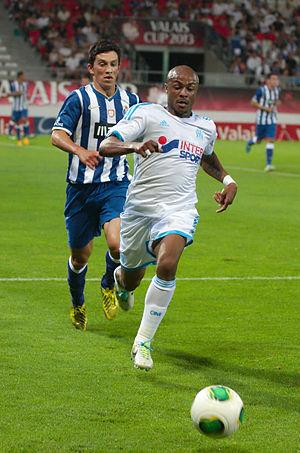
André Ayew, né le 17 décembre 1989 à Seclin, dans le département français du Nord, est un footballeur international ghanéen qui évolue au poste de milieu de terrain à Swansea City.